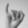
ASL letter: I